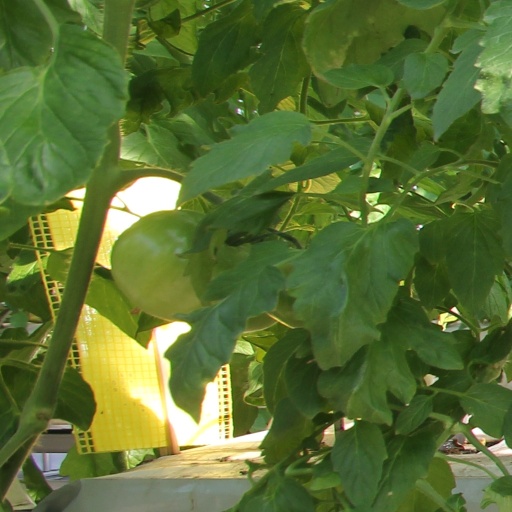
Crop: tomato